Close Friends (song)

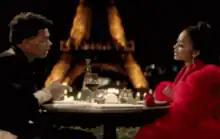
Lil Baby and his girlfriend, Jayda Cheaves, having dinner in Paris, France

The music video was released a day before Valentine's Day 2019. Directed by Daps, it was filmed in Paris, France, during Lil Baby's first-ever trip to Paris. Lil Baby felt Paris represents love and romance, and therefore chose to shoot it there. The video features him and his real-life girlfriend Jayda Cheaves, having a romantic outdoor dinner with the Eiffel Tower in view. The visual recounts their relationship and concludes with the two having a fall out.